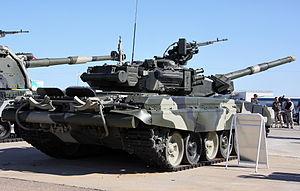
L'Armée nationale populaire, est la force militaire de l'Algérie depuis l'indépendance du pays le 5 juillet 1962, chargée de la défense du pays. Elle est composée des cinq grandes forces, forces terrestres, navales, aériennes, de défense aérienne du territoire, de gendarmerie nationale et de garde républicaine placées sous l'autorité du ministère de la Défense nationale et du président de la République, qui est, selon la constitution, le chef suprême des forces armées. Les forces armées algériennes comprennent également divers services interarmées placés sous la direction du chef d'état-major.